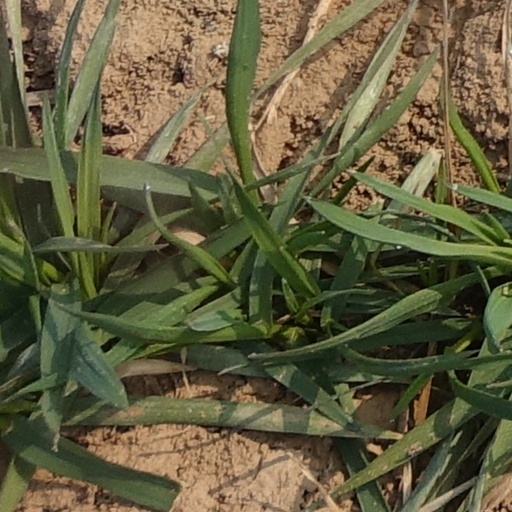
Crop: wheat